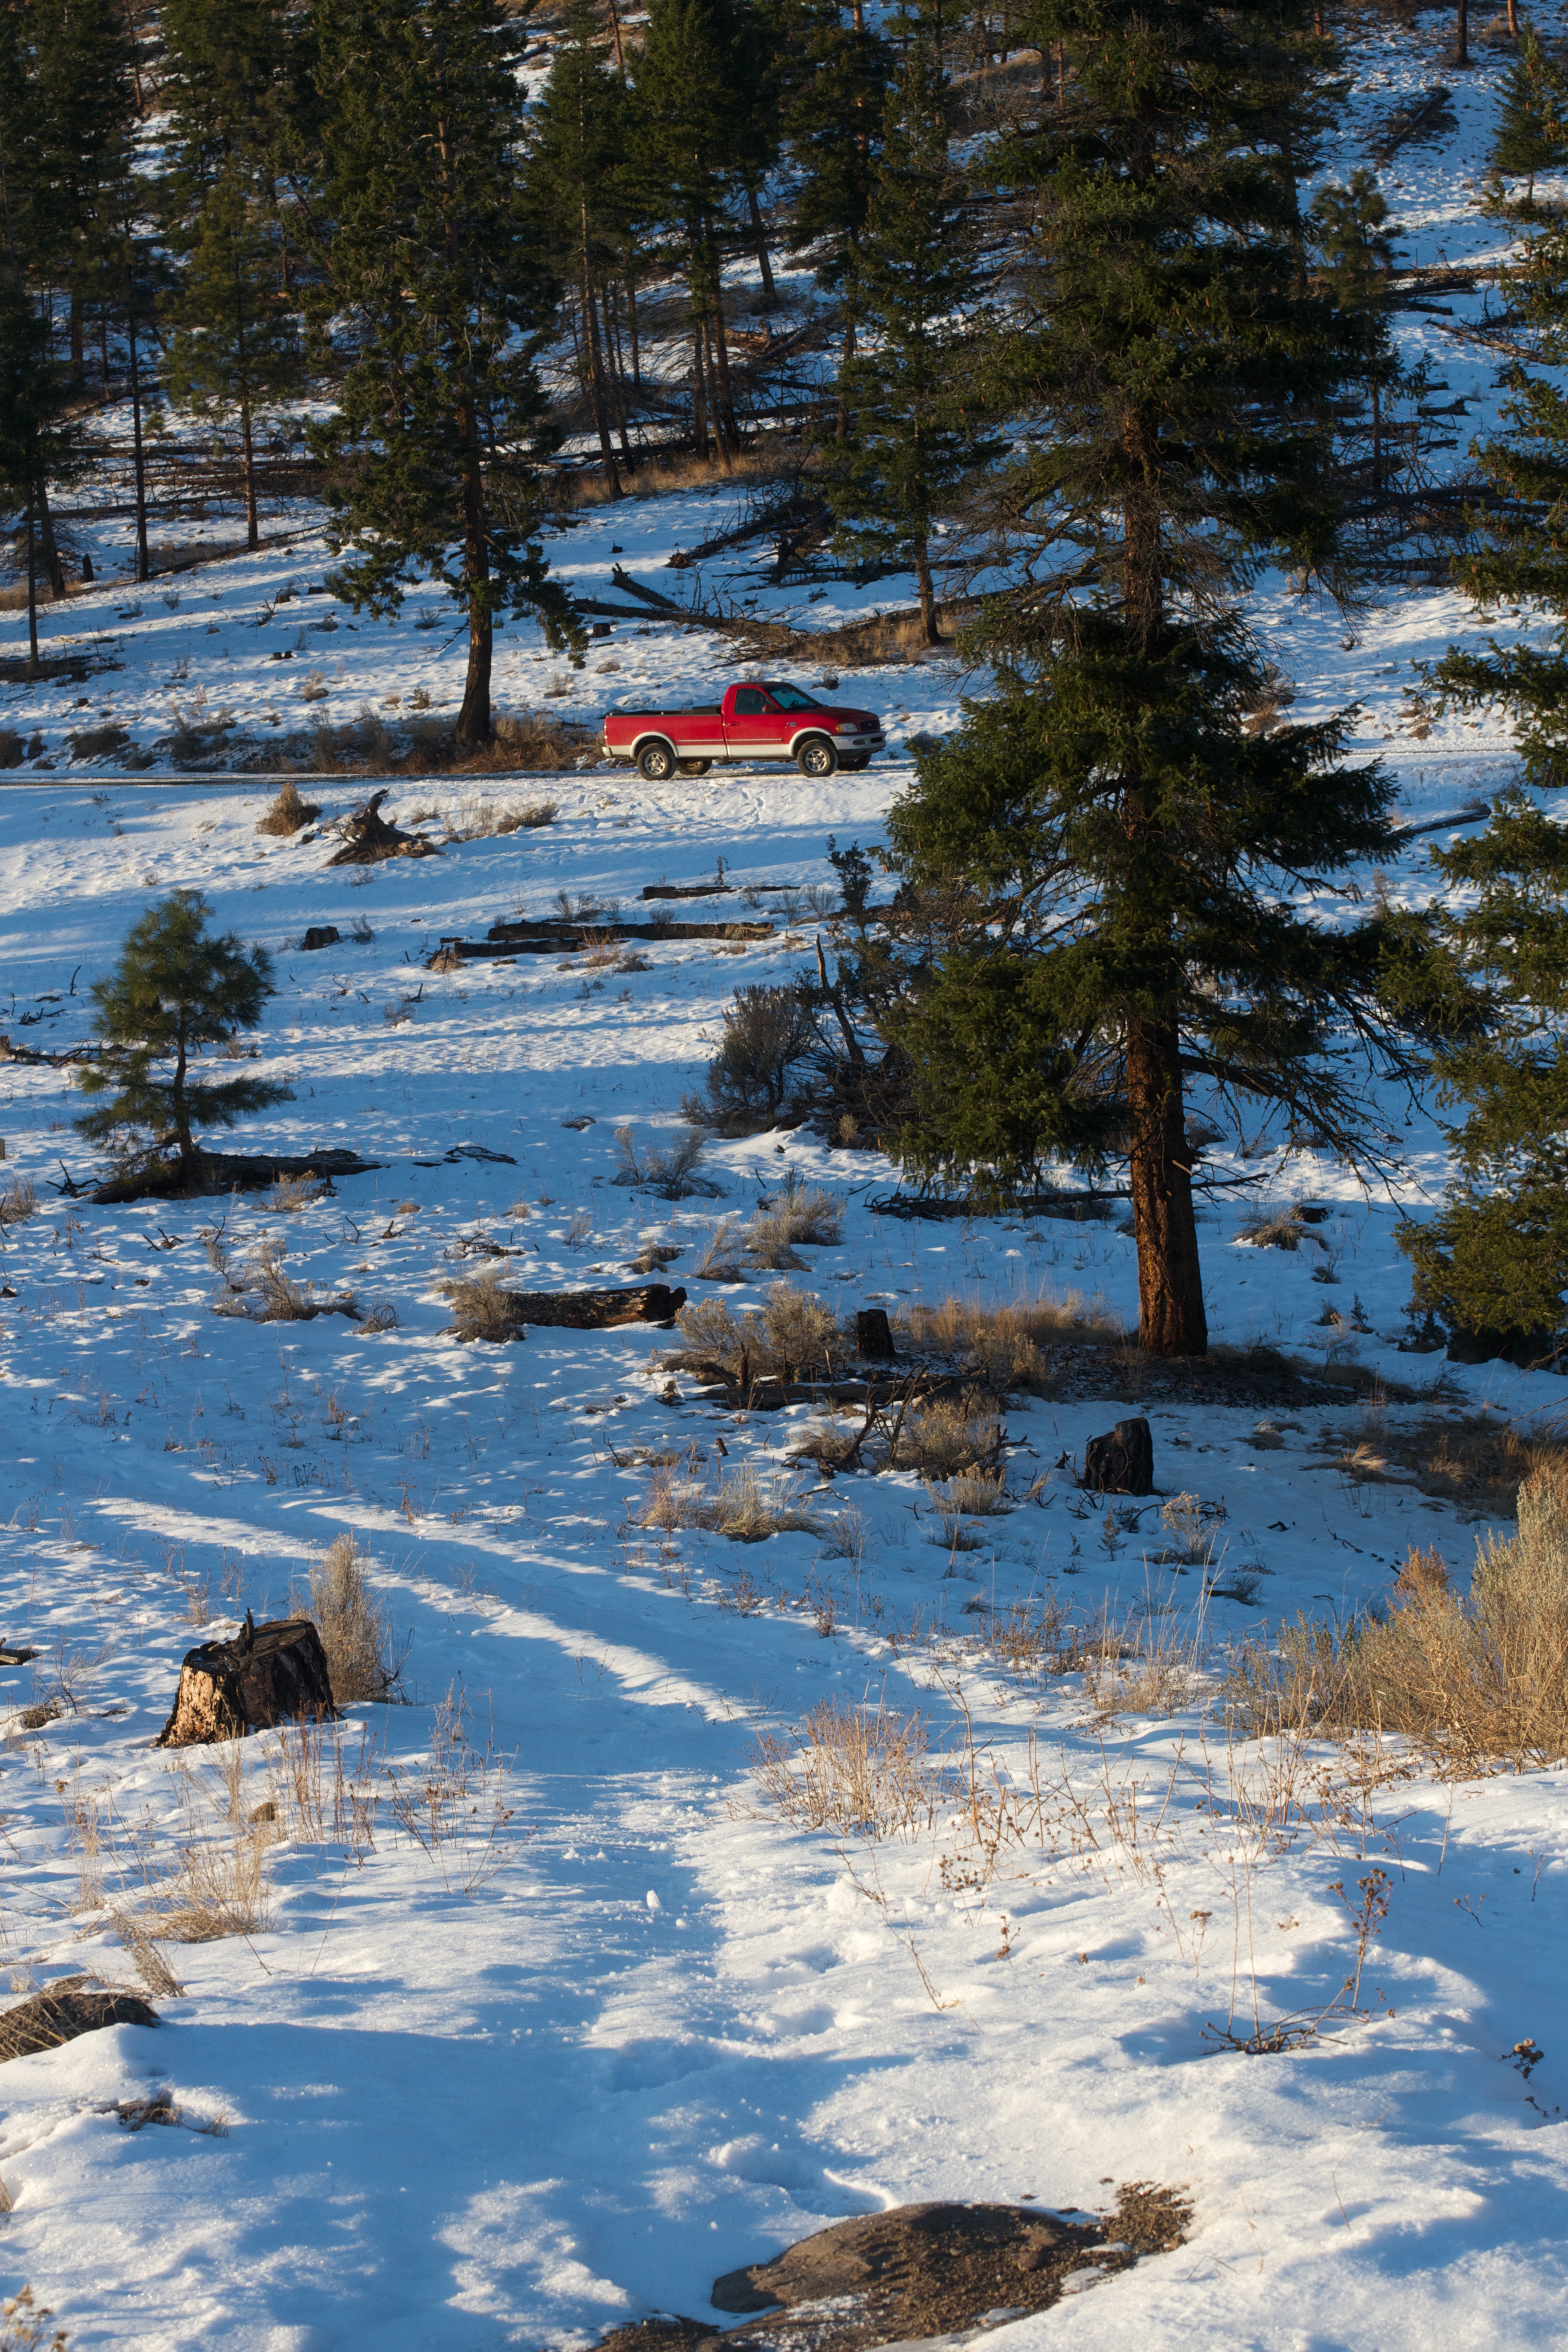
landscape, tree, water, wilderness, mountain, snow, winter, lake, river, pond, stream, ice, reflection, autumn, weather, season, tundra